Masked Singer Pilipinas season 2

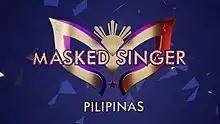

The second season of the Philippine television series "Masked Singer Pilipinas" premiered on TV5 on March 19 to June 18, 2022, replacing "".